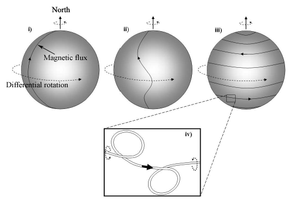
Les boucles coronales forment la structure fondamentale de la couronne inférieure et de la région de transition du Soleil. Ces boucles fortement structurées sont une conséquence directe de la torsion du champ magnétique solaire par la dynamo solaire. Le nombre de boucles coronales est lié directement au cycle solaire, on constate souvent que les boucles coronales sont associées à des taches solaires par leurs extrémités. Le champ magnétique remonte à travers la photosphère, ce qui expose un plasma relativement plus froid aux pieds de ces boucles. Ce plasma est plus froid à cause du champ magnétique orienté radialement, qui arrête le processus de convection dans ces zones. La chaleur ne peux alors plus remonter en surface par convection, et le contraste entre la photosphère et ce plasma plus froid donne l'impression de « taches sombres » ou « taches solaires ».